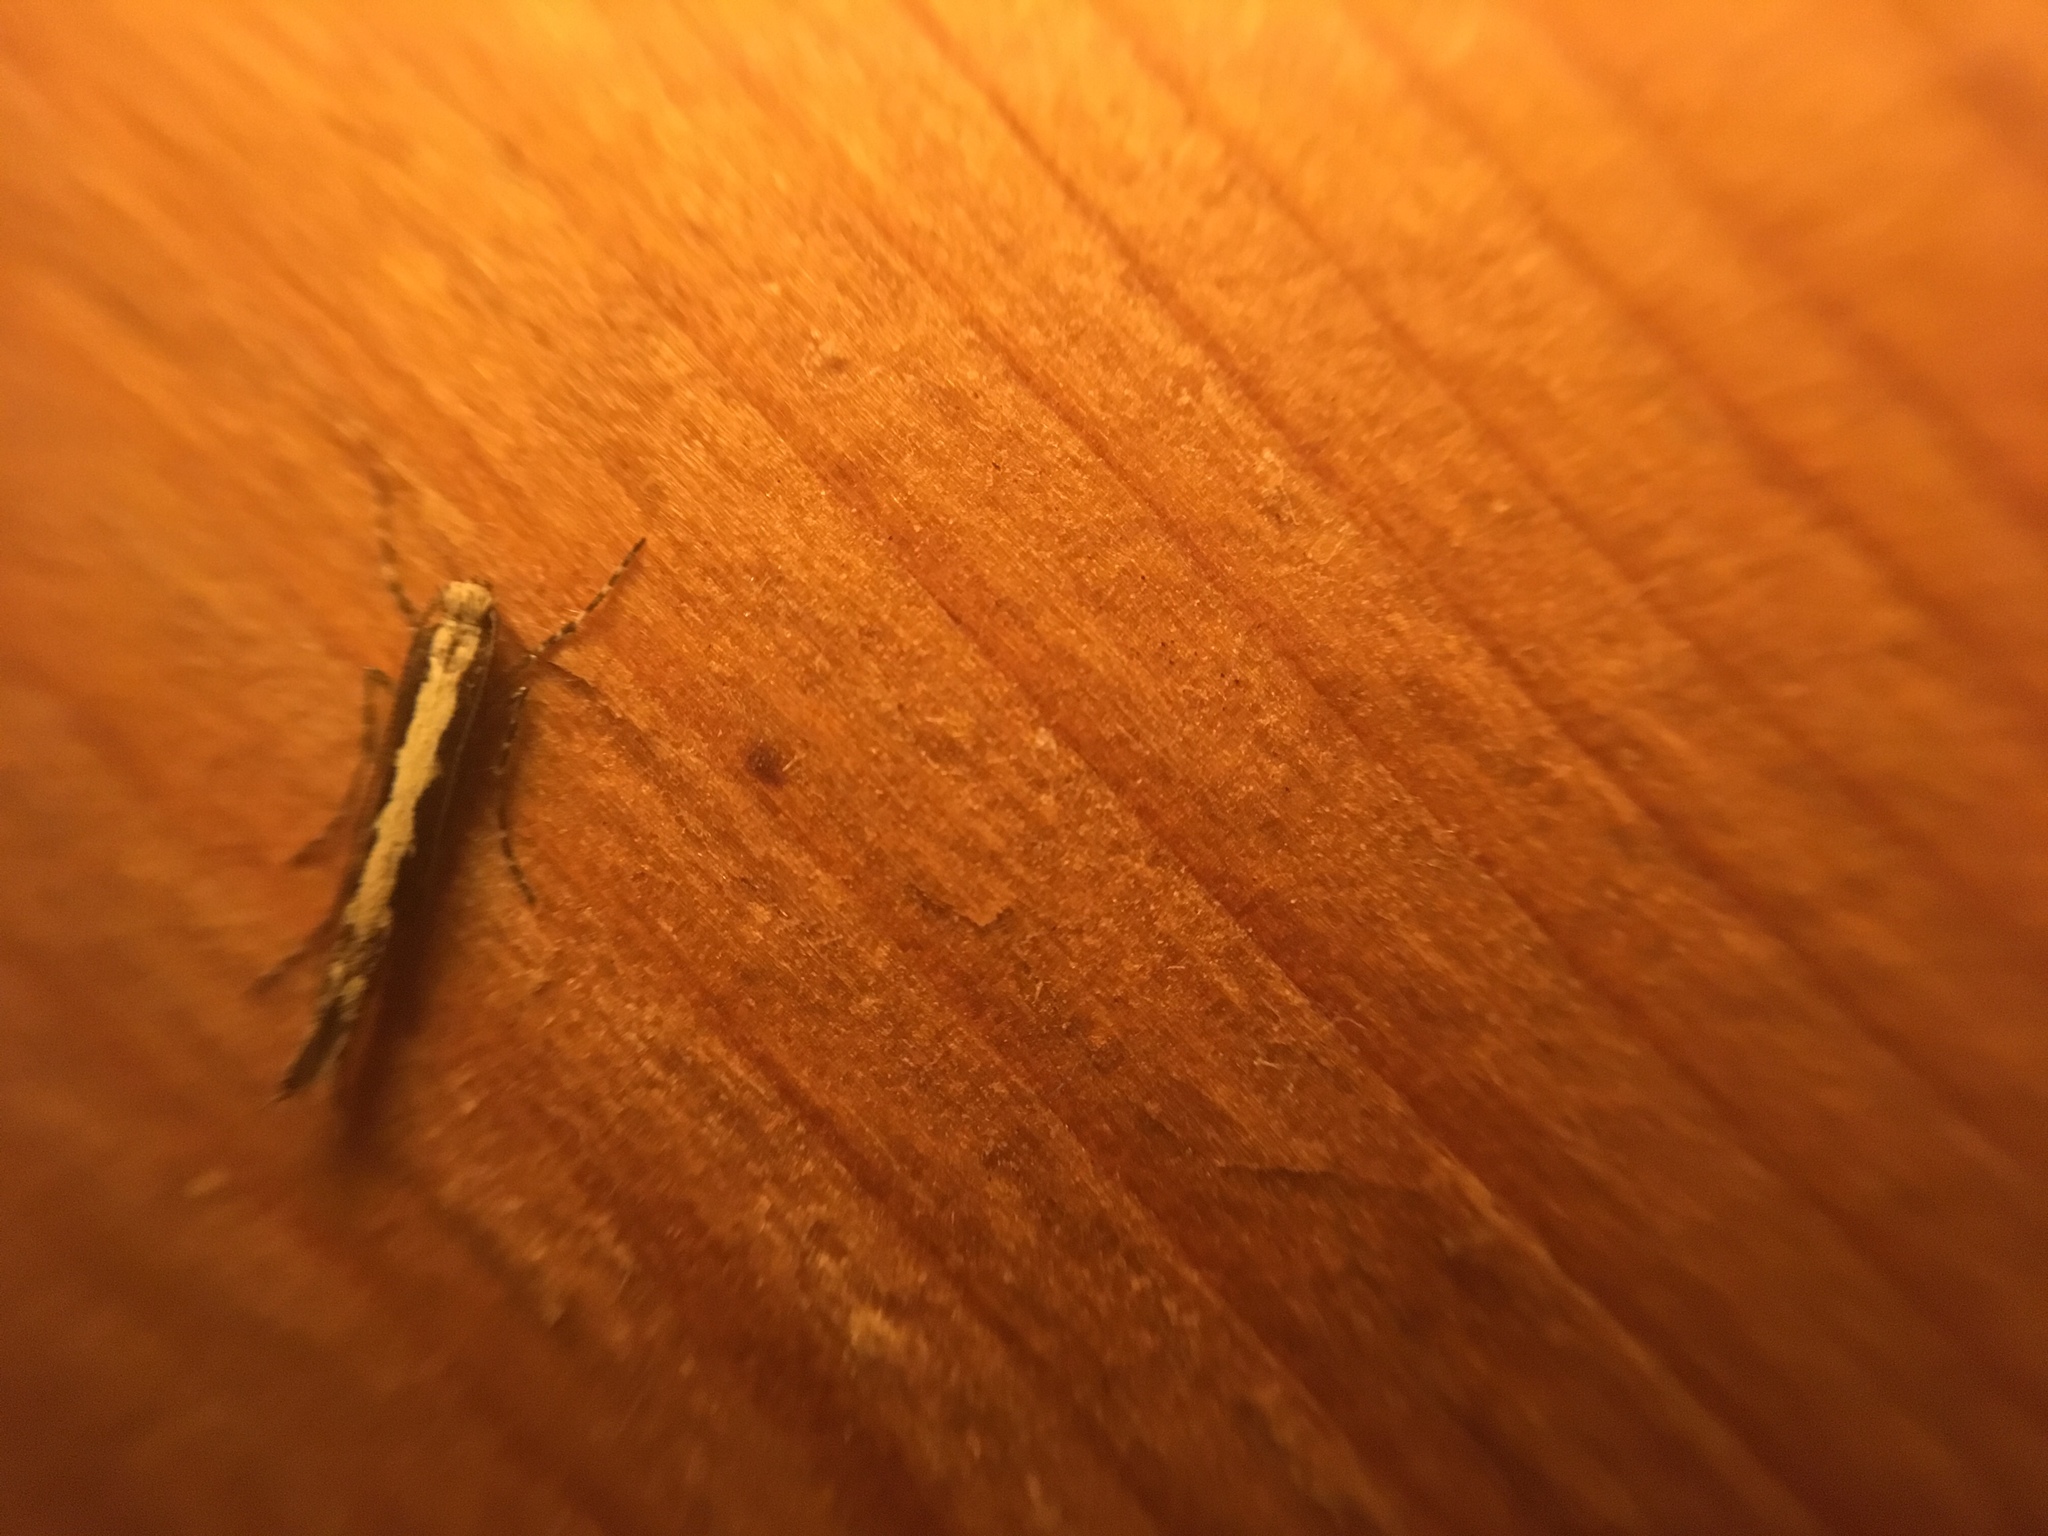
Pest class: diamondback_moth